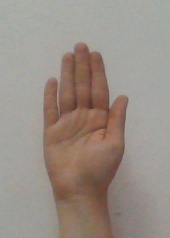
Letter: seen